Arkona (band)

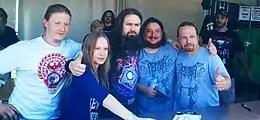
The band at Hellfest 2015

In 2011 the band conducted a 36-date tour over Canada, United States and Mexico. The special 10th Anniversary concert was recorded in Moscow on 11 February 2012 (to be released next year as "Decade of Glory"), followed by massive Russian and European tours, including concerts with Dalriada and Darkest Era, as well as the appearance at the "70,000 Tons of Metal" event. In October 2013 the band interrupted their studio recording for another America tour, now as headliners.